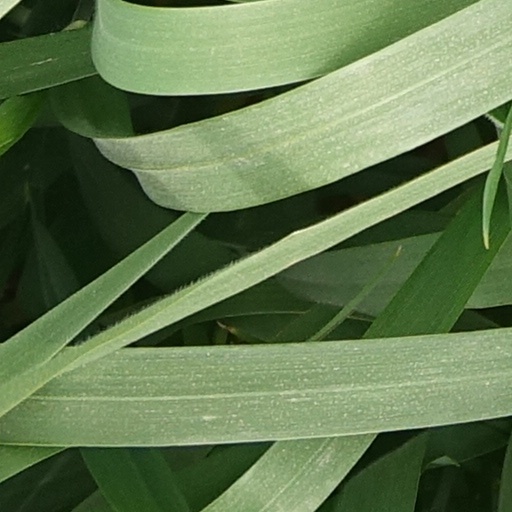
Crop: wheat